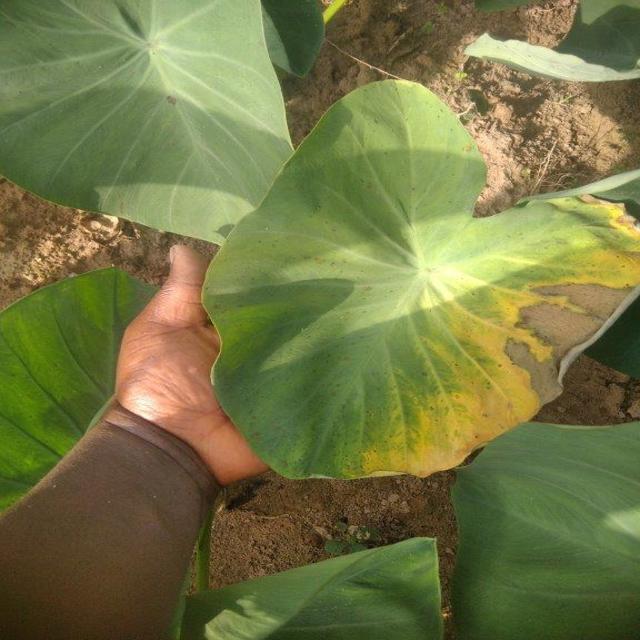
Label: Mid_Blight